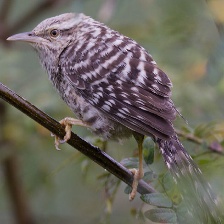
Species: FASCIATED WREN
Scientific name: CAMPYLORHYNCHUS FASCIATUS